Robert Debré

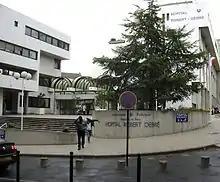
The Hôpital Robert-Debré, in Paris

Robert Debré (7 December 1882 – 29 April 1978) was a French physician (pediatrician) at Necker-Enfants Malades Hospital in Paris.